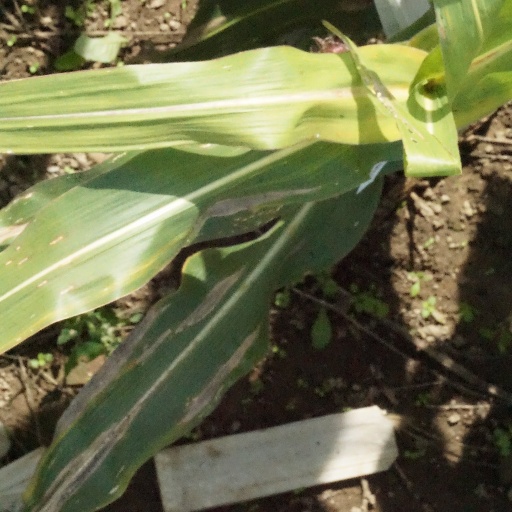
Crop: maize; corn